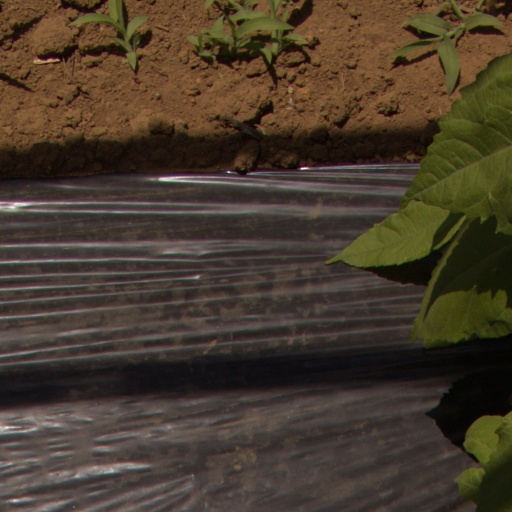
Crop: Jerusalem artichoke